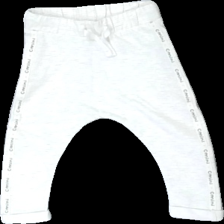
View: front
Type: Trousers
Category: Children
Brand: Cubus
Brand text on label: mini
Colors: White, Black
Material: 100% cotton
Pattern: Striped
Cut: Regular
Size: 68
Season: All
Price range: 50-100
Recommended usage: Reuse
Description: randiga mjukisbyxor med logga längs benen